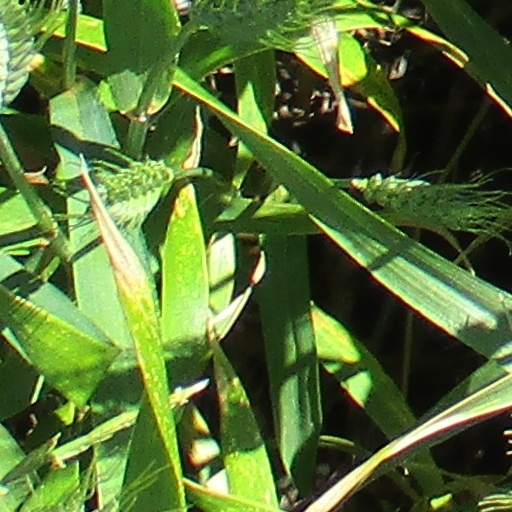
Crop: wheat